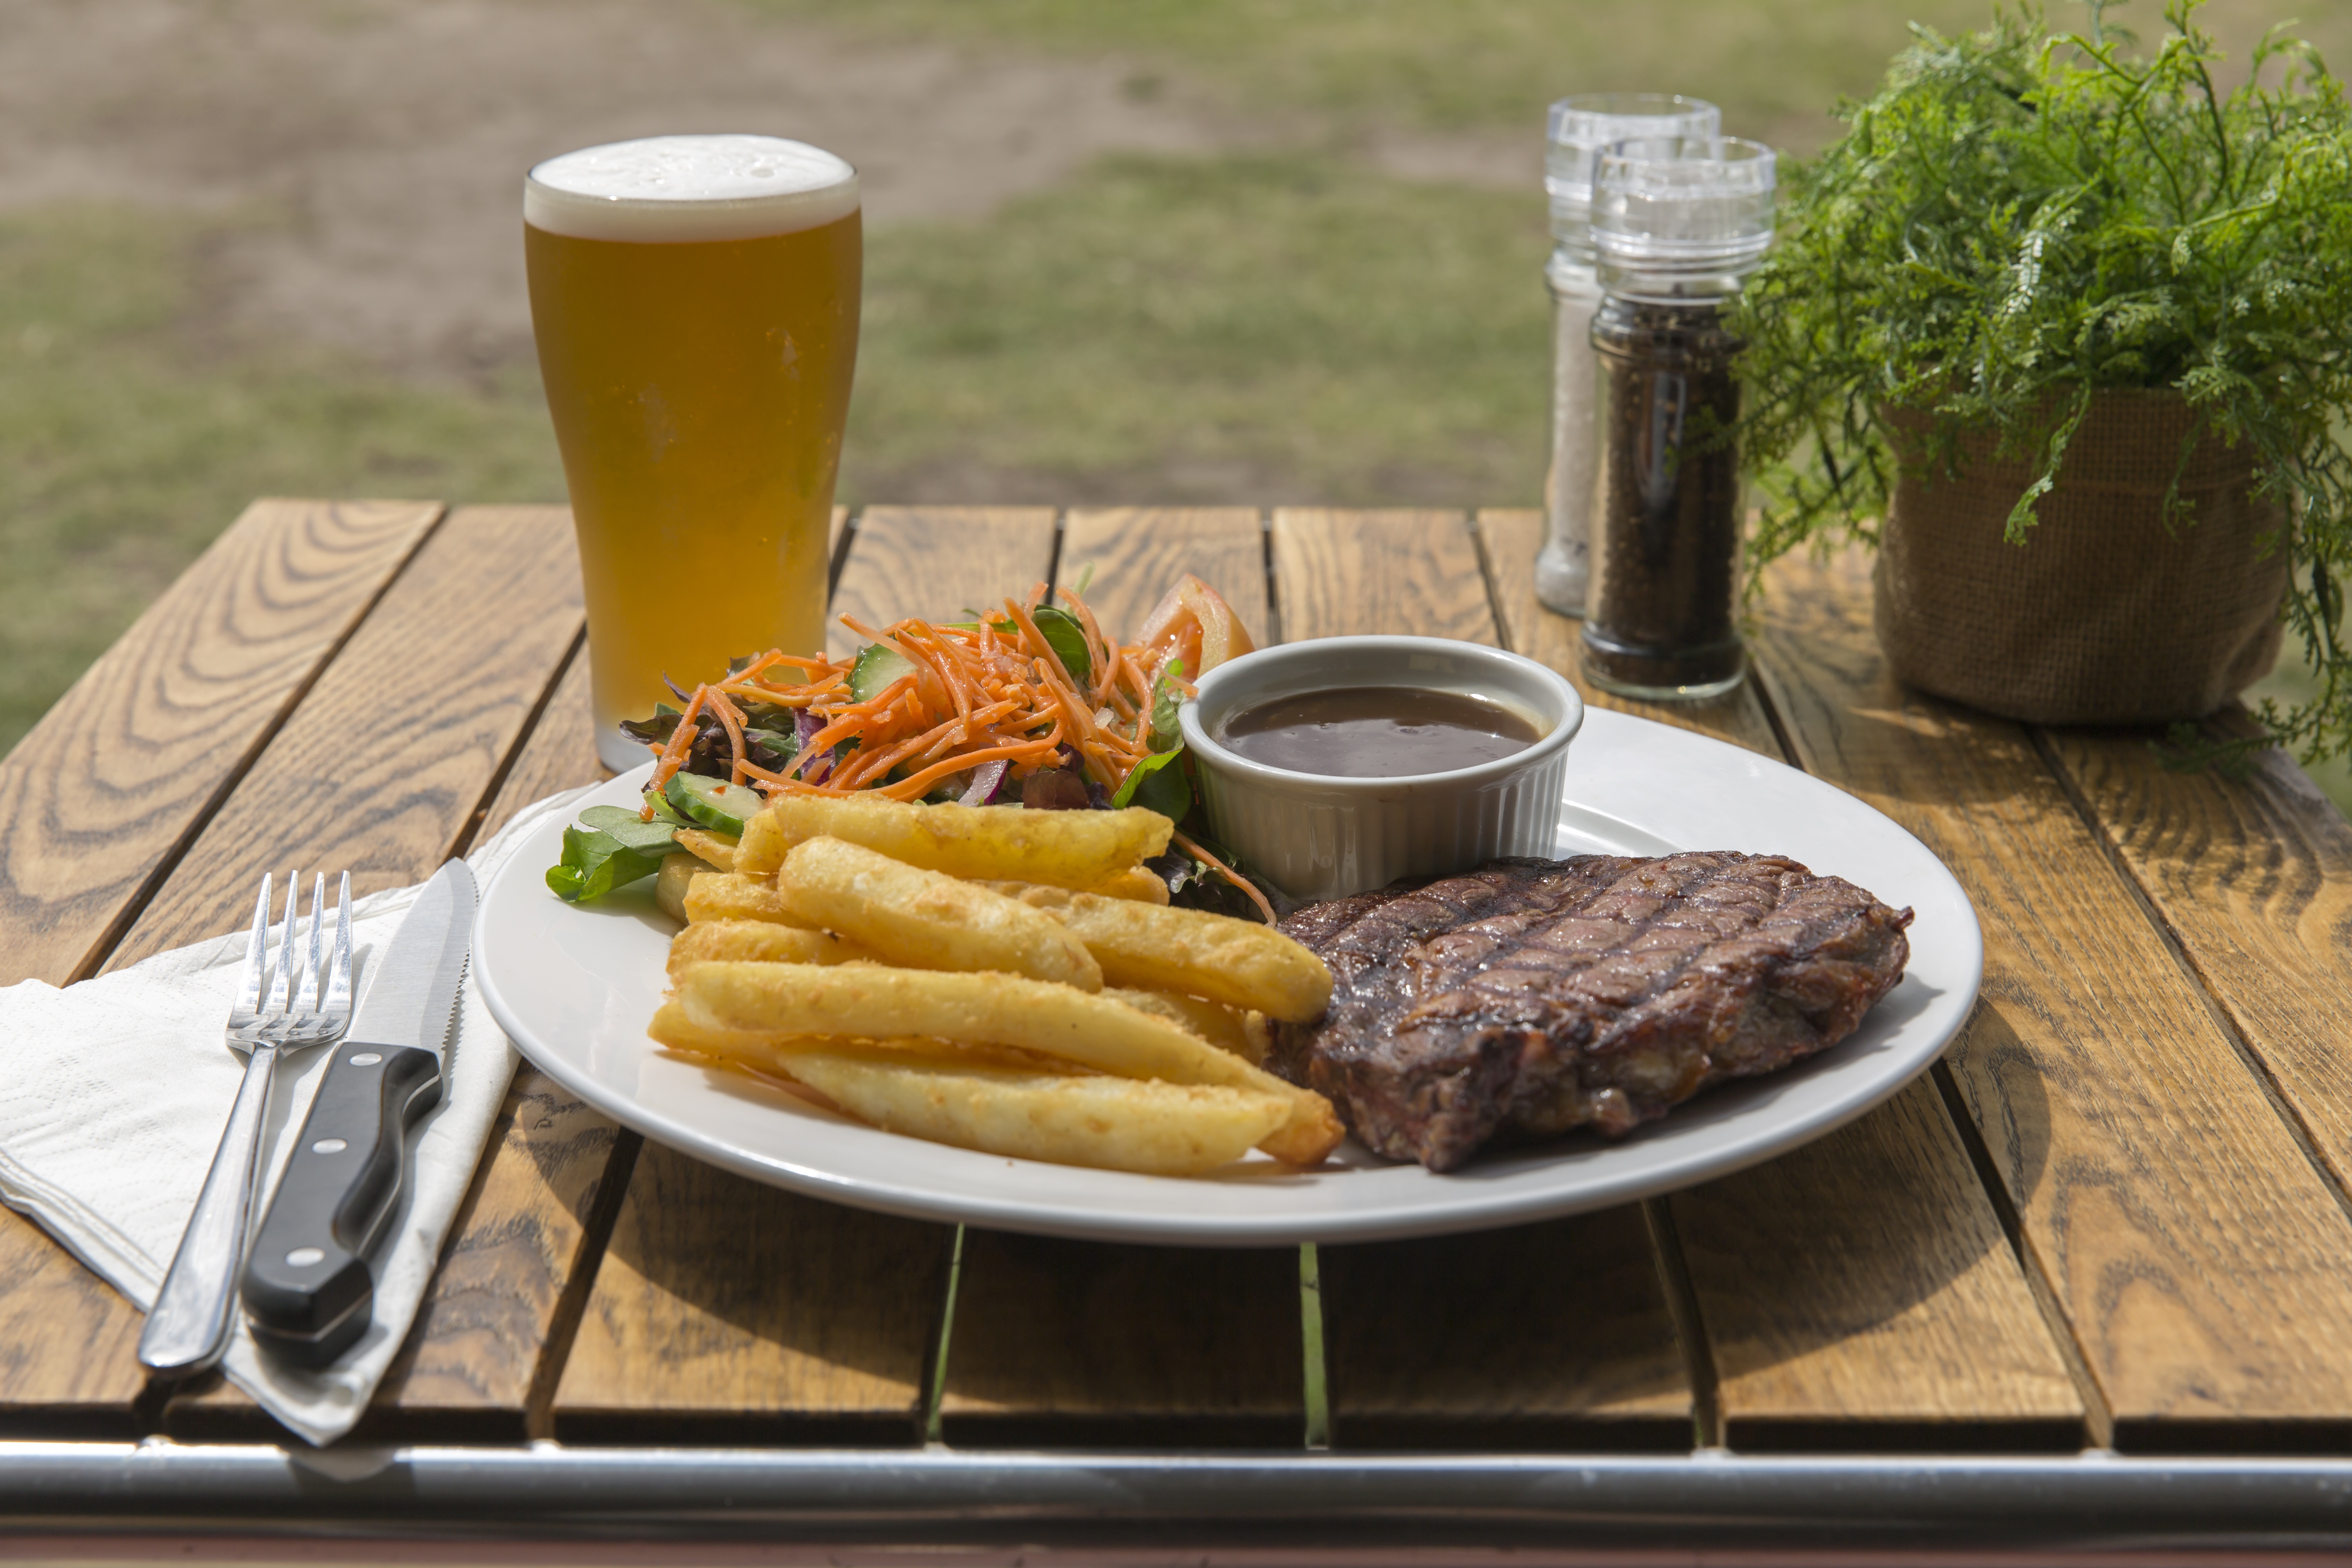
restaurant, dish, meal, food, pepper, cooking, breakfast, gourmet, fast food, meat, lunch, barbecue, cuisine, beef, steak, grill, cut, eating, hotel, dinner, medium, grilled, brunch, ribeye, fillet, protein, grilling, tenderloin, sirloin